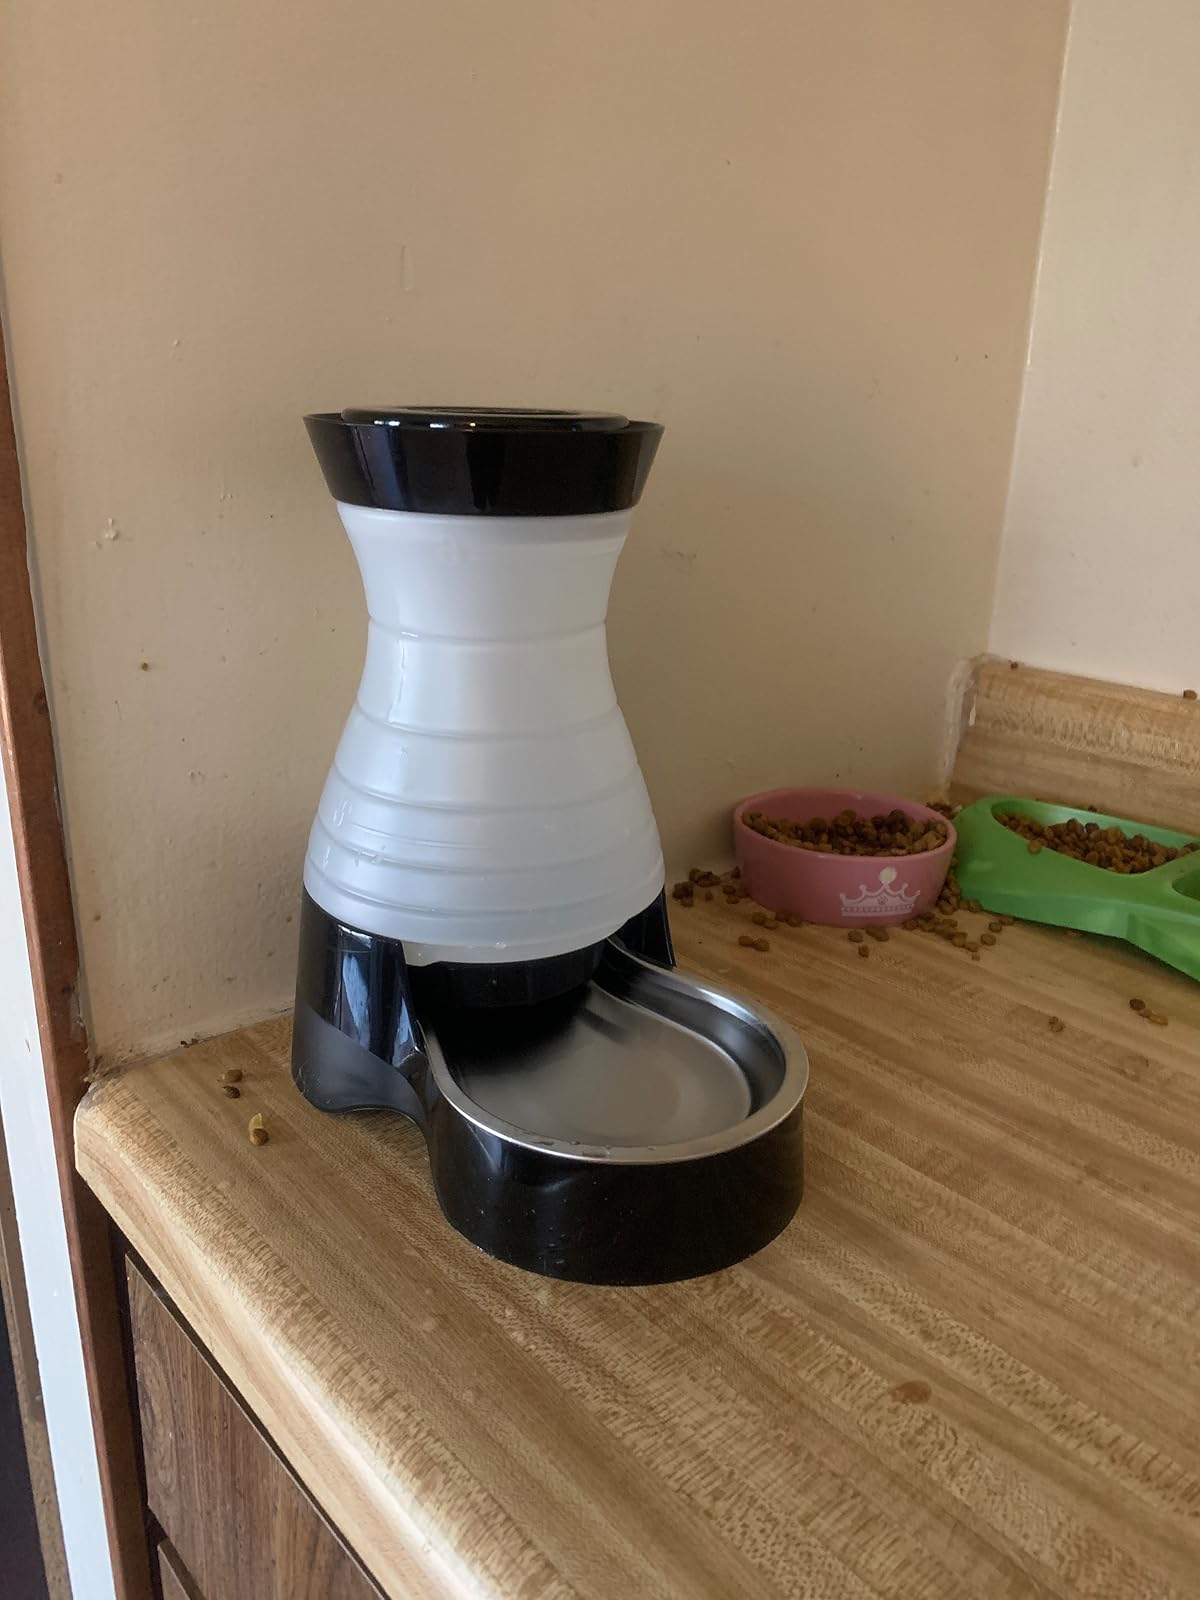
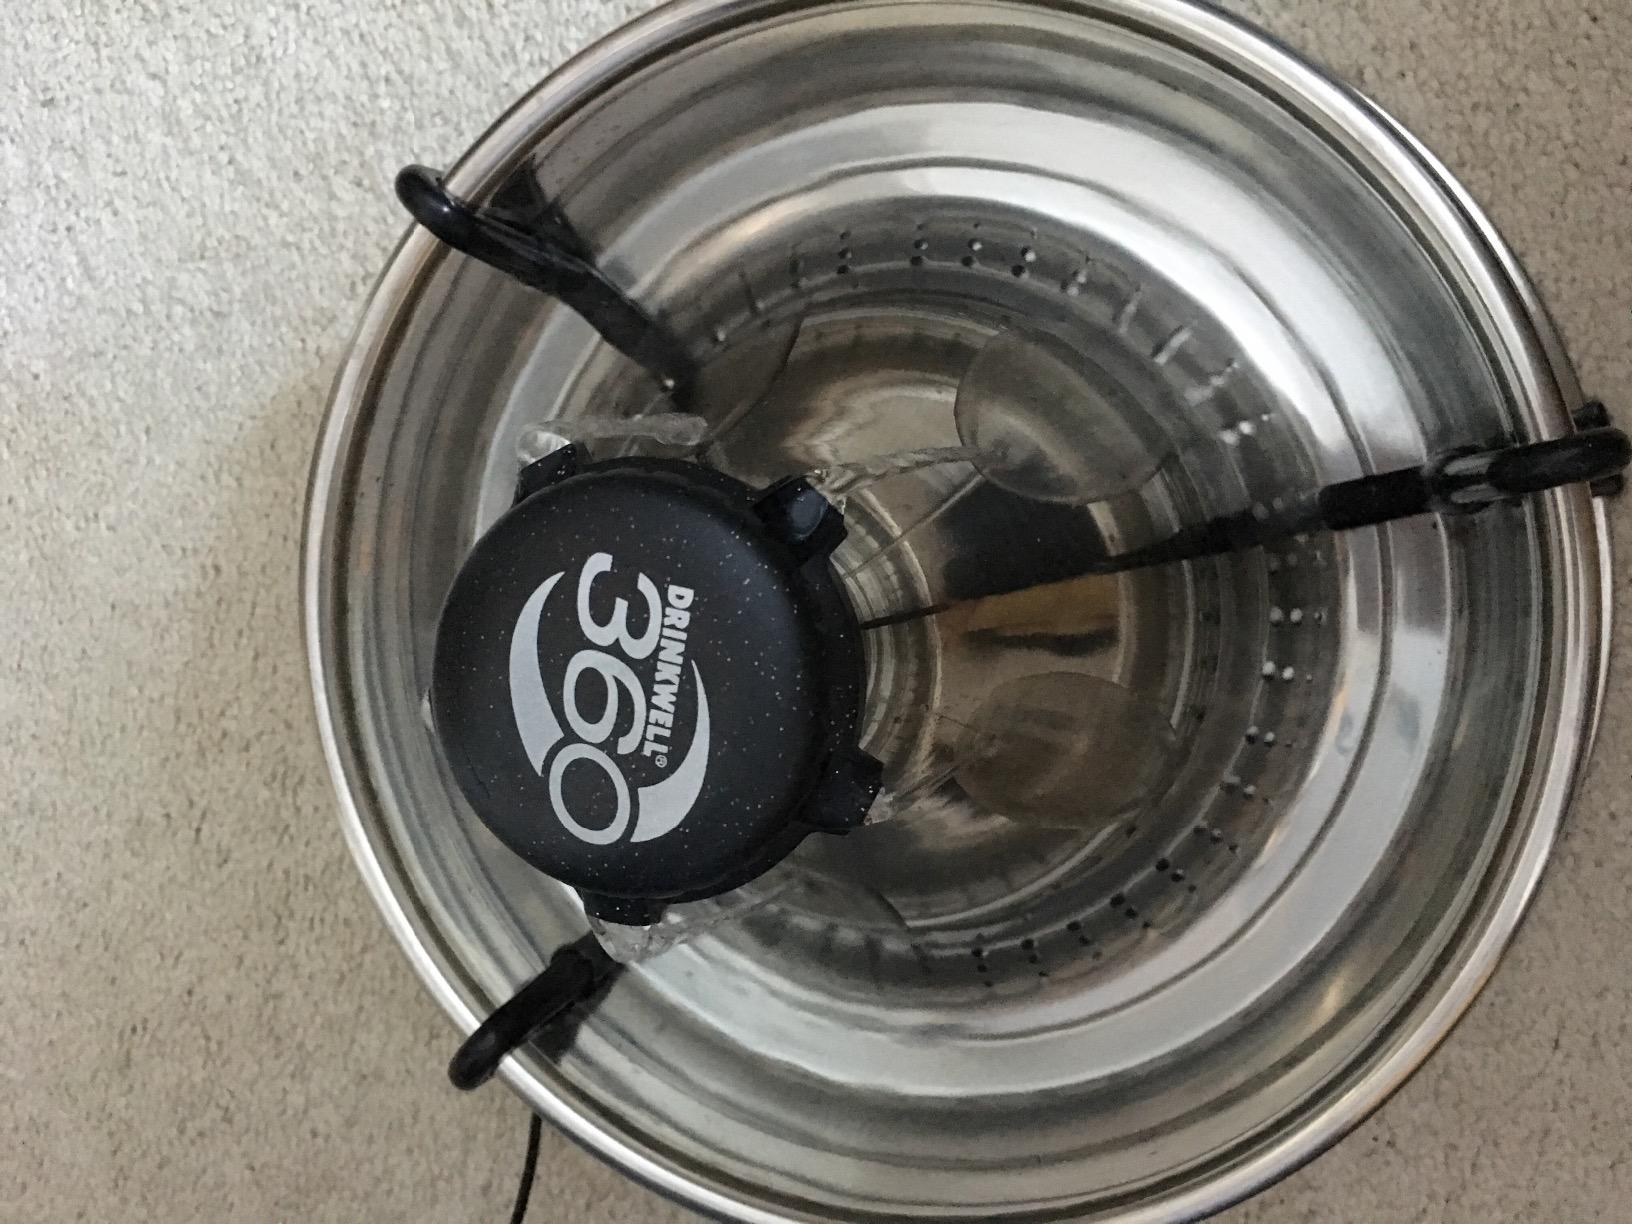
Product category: items_bowl
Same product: no